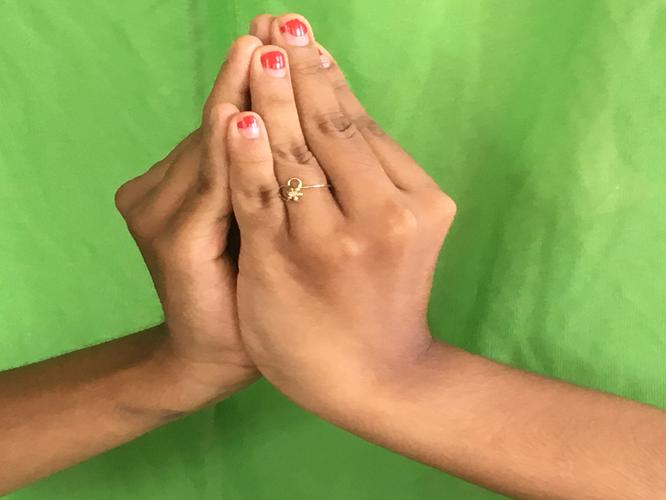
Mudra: Kapotham
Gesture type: double_hand